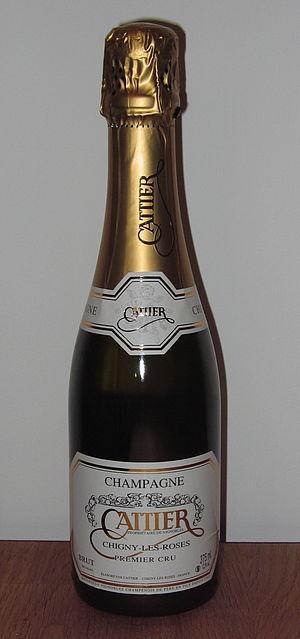
Le vin est une boisson alcoolisée obtenue par la fermentation du raisin, fruit de la vigne viticole.